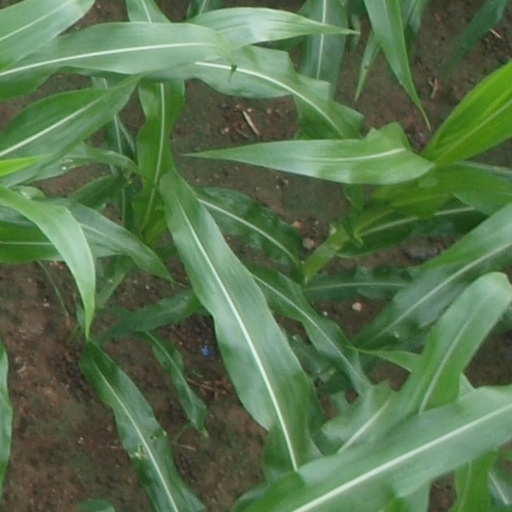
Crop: maize; corn